Vallithode

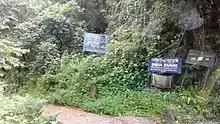
Koottupuzha bridge

Vallithode is a small town in the Iritty taluk of Kannur district in Kerala, India.